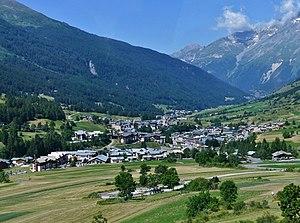
Vue panoramique de Lanslevillard, dans la commune de Val-Cenis dans la vallée de la Haute-Maurienne, en Savoie.
Lanslevillard est une ancienne commune française située en Haute Maurienne, dans le département de la Savoie, en région Auvergne-Rhône-Alpes. Une partie de son territoire accueille la station de sports d'hiver de Val Cenis Vanoise.